Copacabana Fort revolt

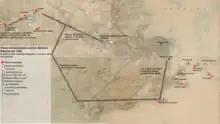

The idea was to begin the revolt with the 1st Infantry Regiment in Vila Militar, where the command of the 1st Infantry Division and several units was located. With the support of the Military School of Realengo, the School of Infantry Sergeants, the 1st Railway Company, the Engineering Battalion, the 15th Cavalry Regiment, the 2nd Artillery Regiment and the Aviation School, it would be possible to force the entire Vila Militar to join the rebellion, including the 2nd Infantry Regiment. Escorted by a picket of the 15th Cavalry Regiment, marshal Hermes da Fonseca would assume command in Cascadura, leading a vanguard to face loyalist forces of the Navy, the 3rd Infantry Battalion of the Military Police, the 1st Divisional Cavalry Regiment and the 3rd Machine Gun Company in Méier. Meanwhile, the rearguard would continue to the South Zone via Jacarepaguá, following the Pica-Pau road and Copacabana. Under the cover of the cannons of the forts of Copacabana and Santa Cruz, the two most important in Guanabara Bay, it would reach the president's headquarters in the Catete Palace.